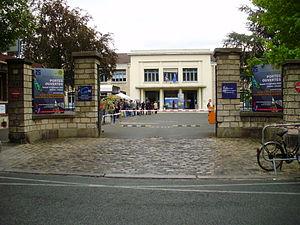
Institut géographique national (France) - Saint-Mandé - Entrée
L’Institut national de l'information géographique et forestière est un établissement public à caractère administratif ayant pour mission d'assurer la production, l'entretien et la diffusion de l'information géographique de référence en France. Avant l'intégration de l'inventaire forestier national le 1ᵉʳ janvier 2012, il était nommé Institut géographique national, dénomination dont il conserve l'abréviation IGN. Il est créé par un décret du 26 juin 1940 et succède au Service géographique de l'Armée, dissout en 1940. L'IGN a été dirigé par Daniel Bursaux du 17 novembre 2014 au 30 juin 2020.